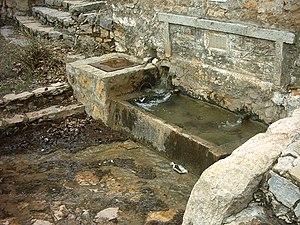
Zucaina, en castillan et officiellement, est une commune d'Espagne de la province de Castellón dans la Communauté valencienne. Elle est située dans la comarque de l'Alto Mijares et dans la zone à prédominance linguistique castillane.